Palais des Fêtes

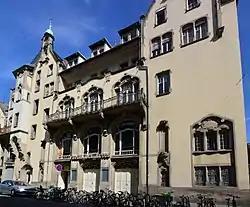
Façade on rue Sellénick seen in 2015

The Palais des Fêtes ("Festival Palace") is a music venue in the Neustadt district of Strasbourg, in the French department of the Bas-Rhin. Built for the male choral society of Strasbourg in 1903, it has served as the principal concert hall of the city and home to the Orchestre philharmonique de Strasbourg until 1975. It has been classified as a Monument historique since 2007.